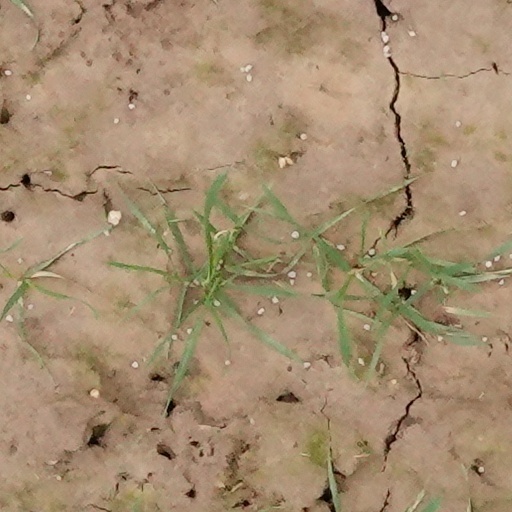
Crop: wheat